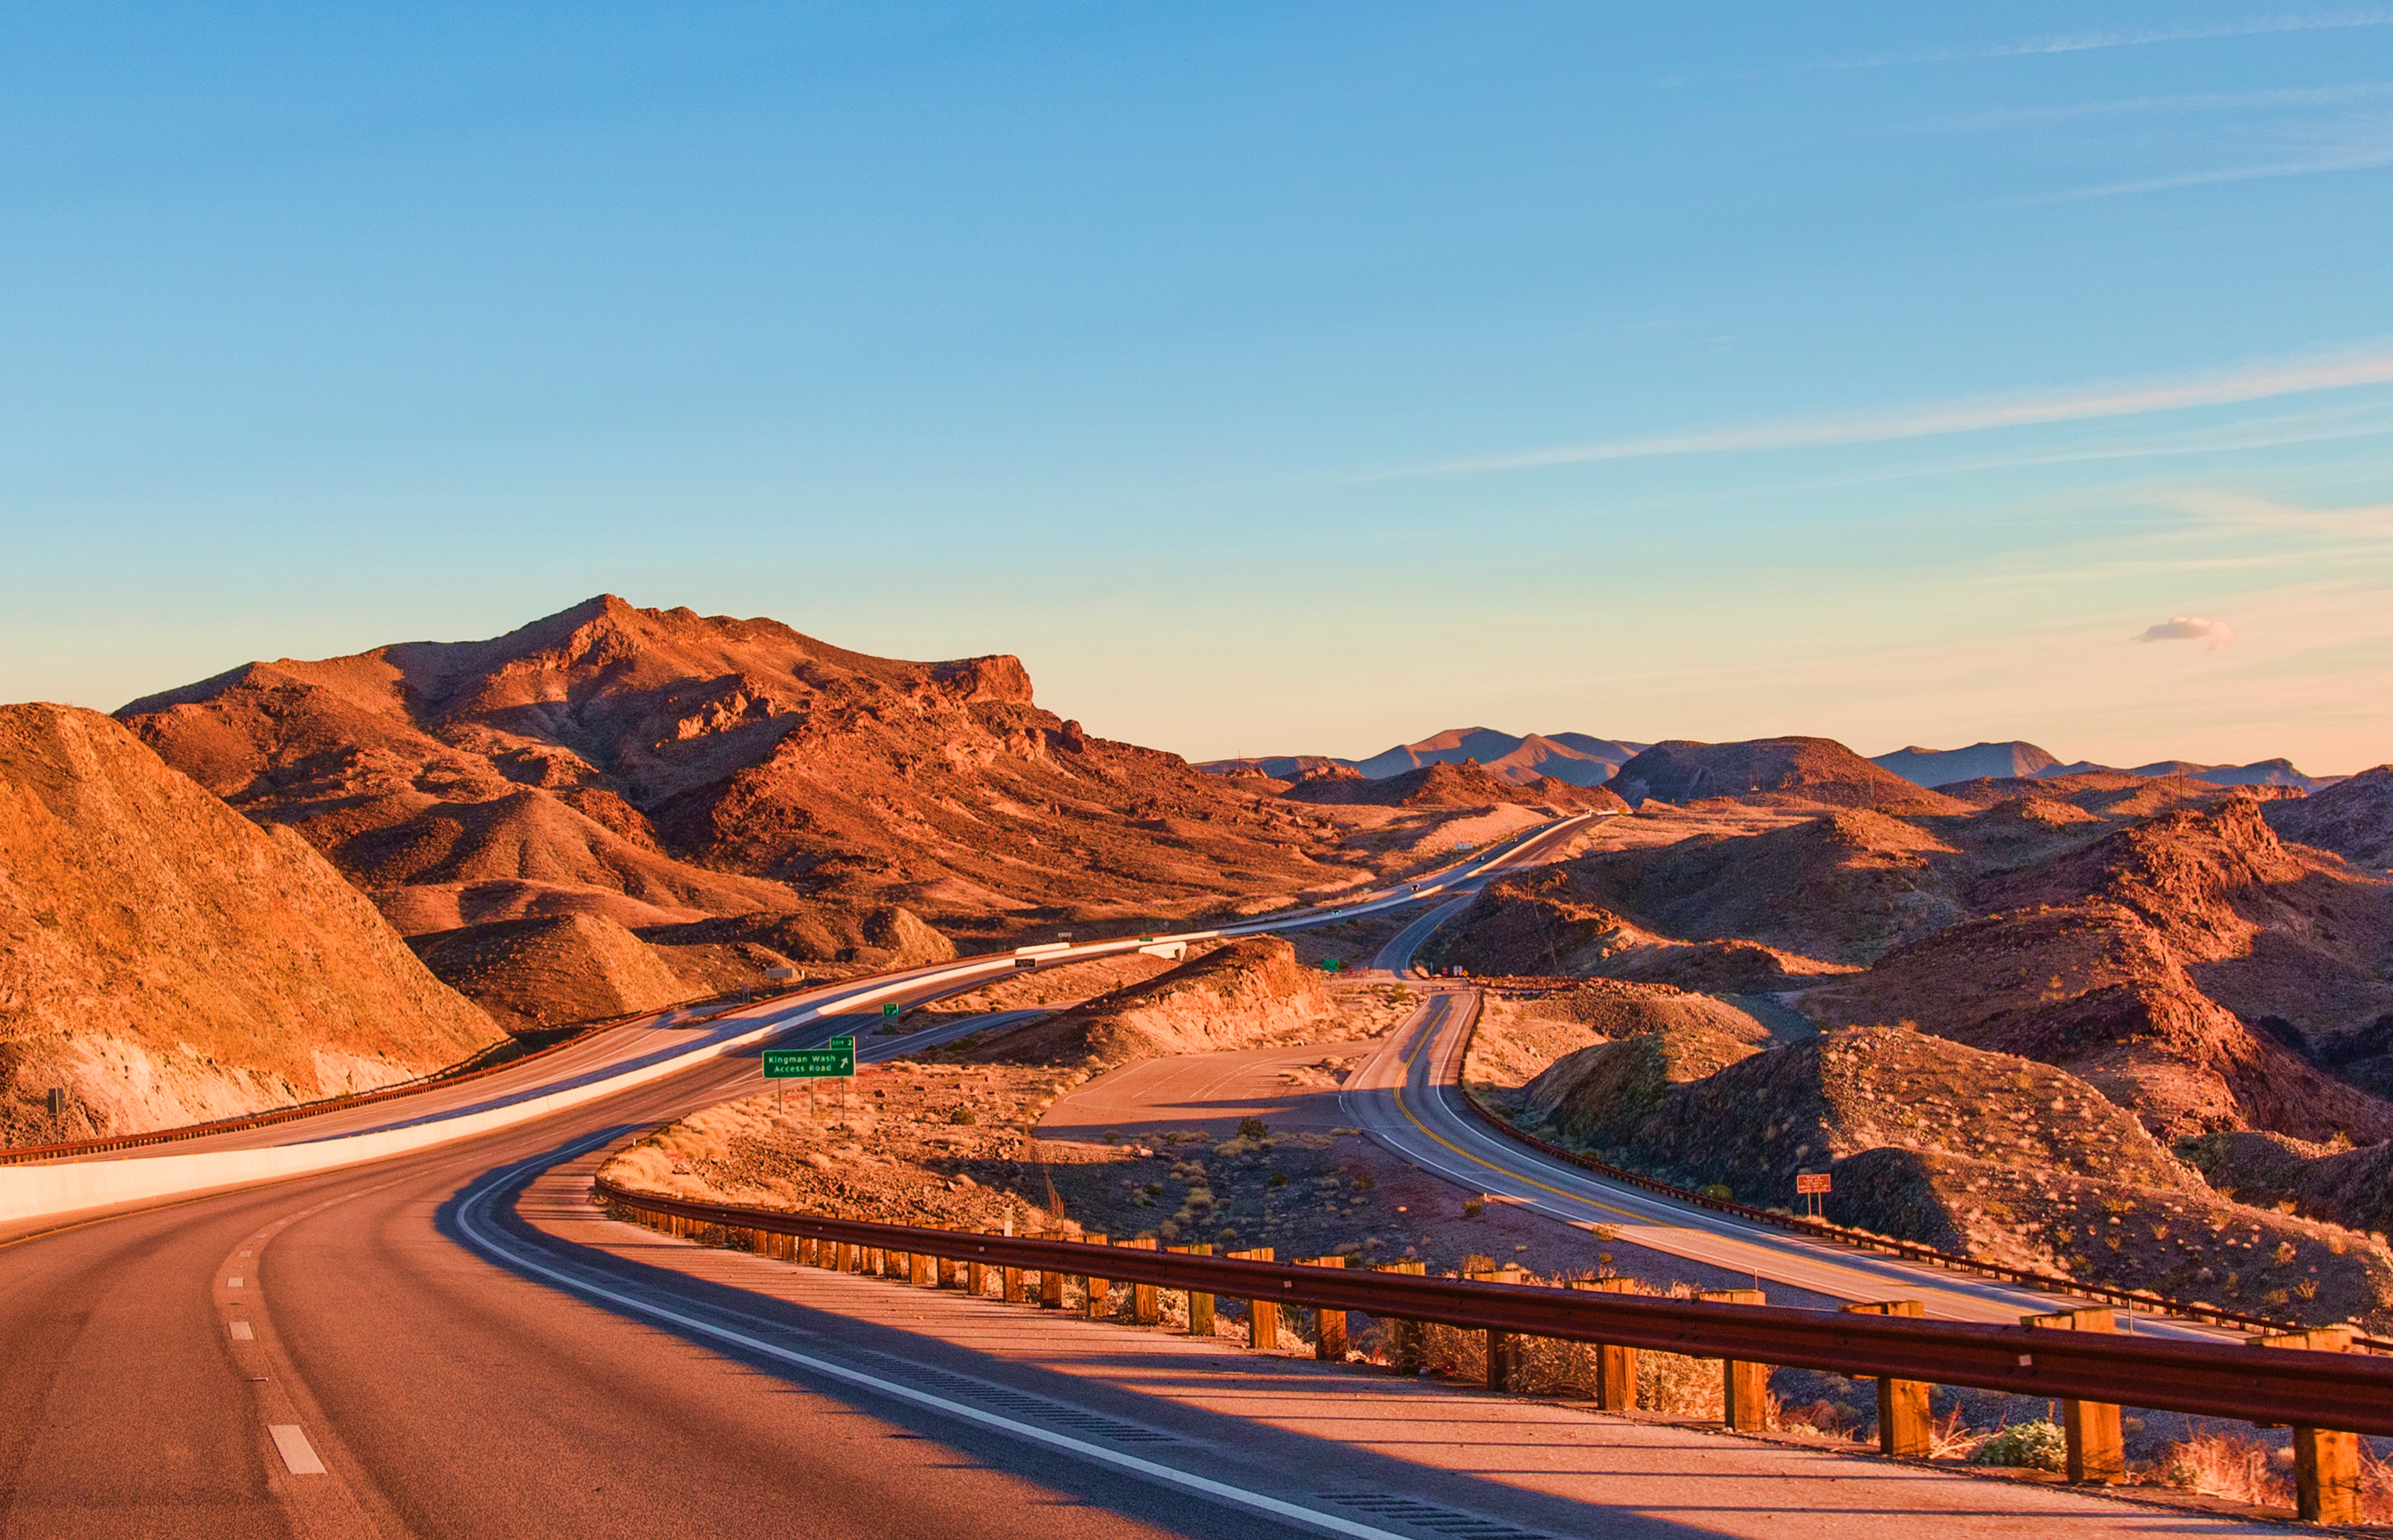
road, mountainous landforms, sky, natural landscape, highway, mountain, infrastructure, asphalt, mode of transport, mountain pass, badlands, wadi, hill, landscape, mountain range, rock, geology, road trip, freeway, national park, thoroughfare, cloud, horizon, desert, tree, canyon, valley, road surface, sunlight, geological phenomenon, ridge, formation, nonbuilding structure, tourism, winter, terrain, snow, vacation, evening